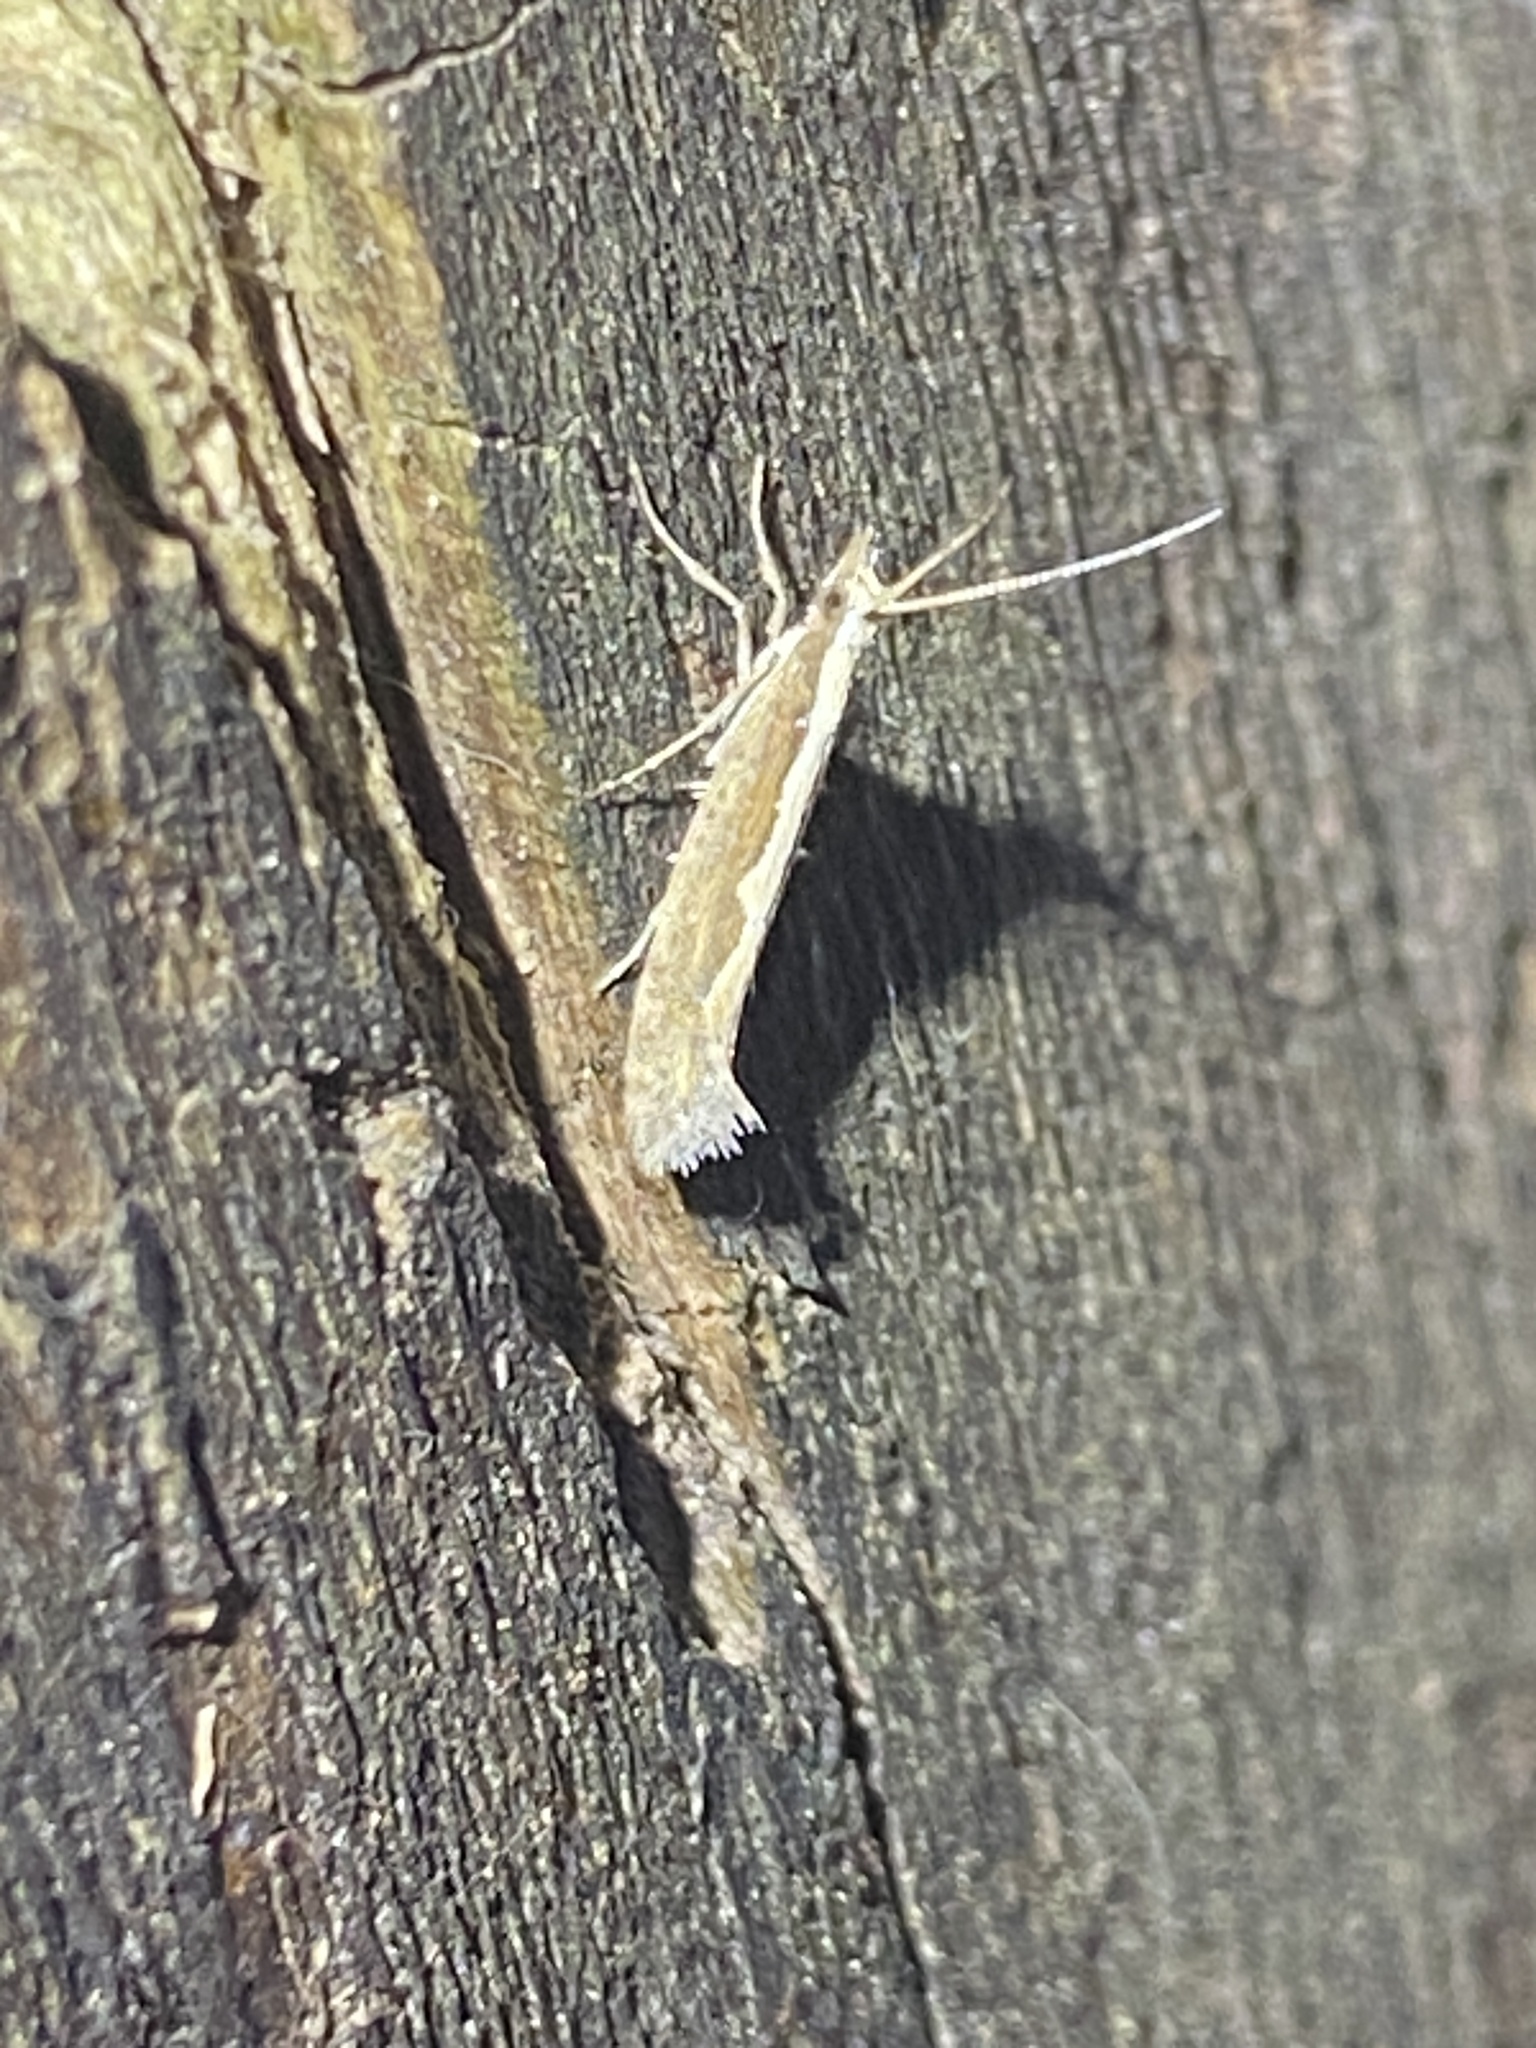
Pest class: diamondback_moth